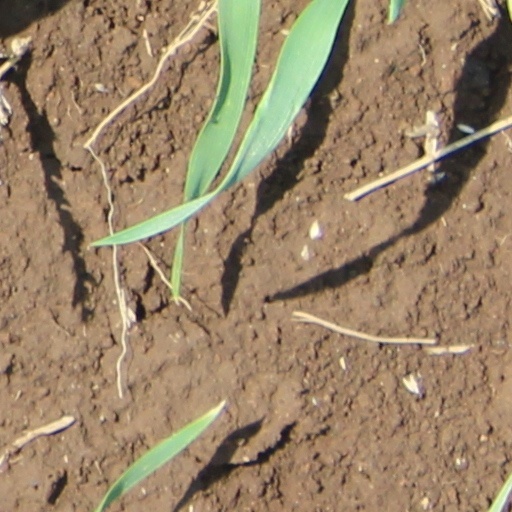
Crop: wheat